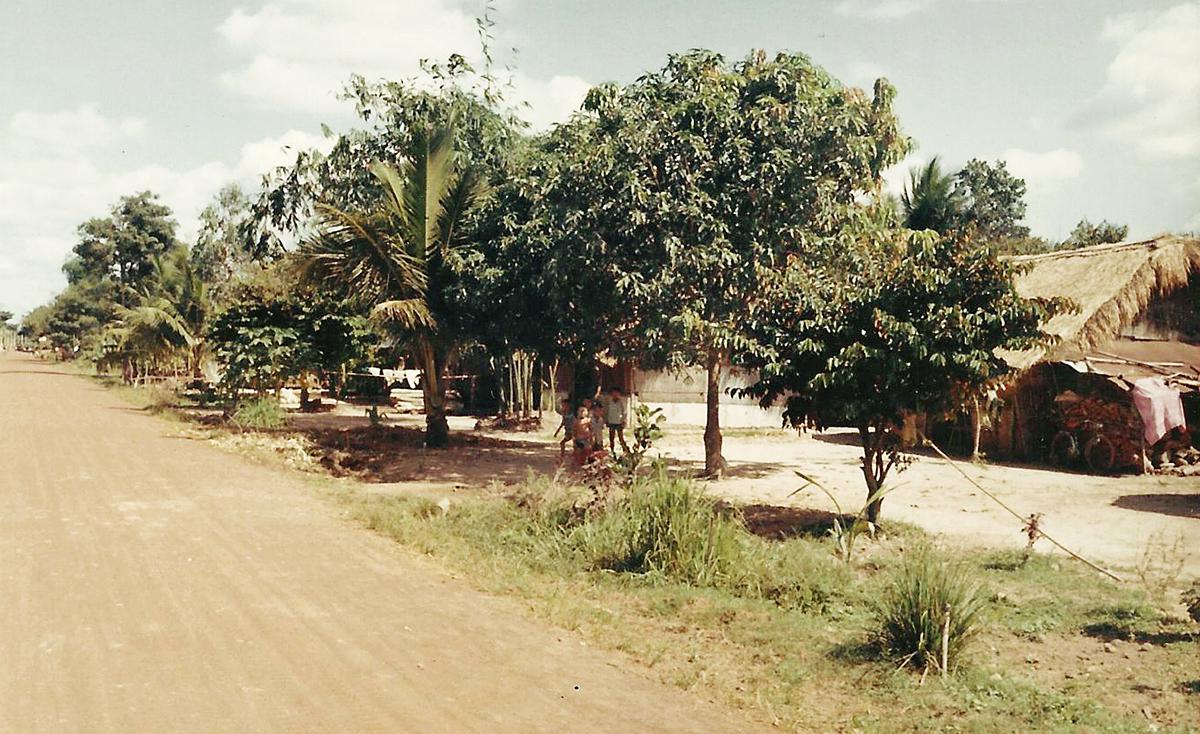
a road in a village
Relation: Visible, Meta